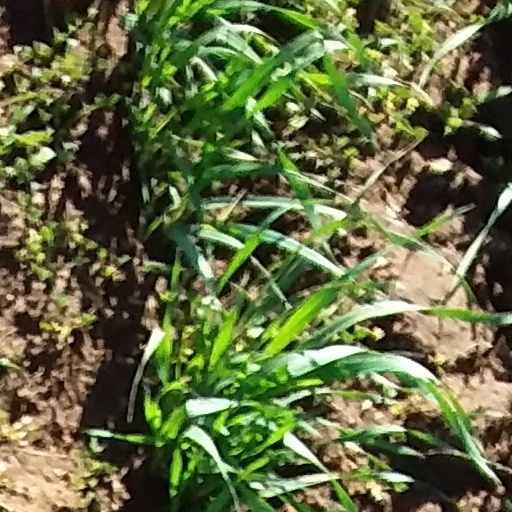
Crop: wheat